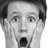
Emotion: surprise